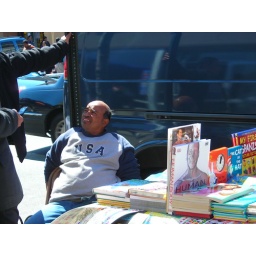
the cat in the hat